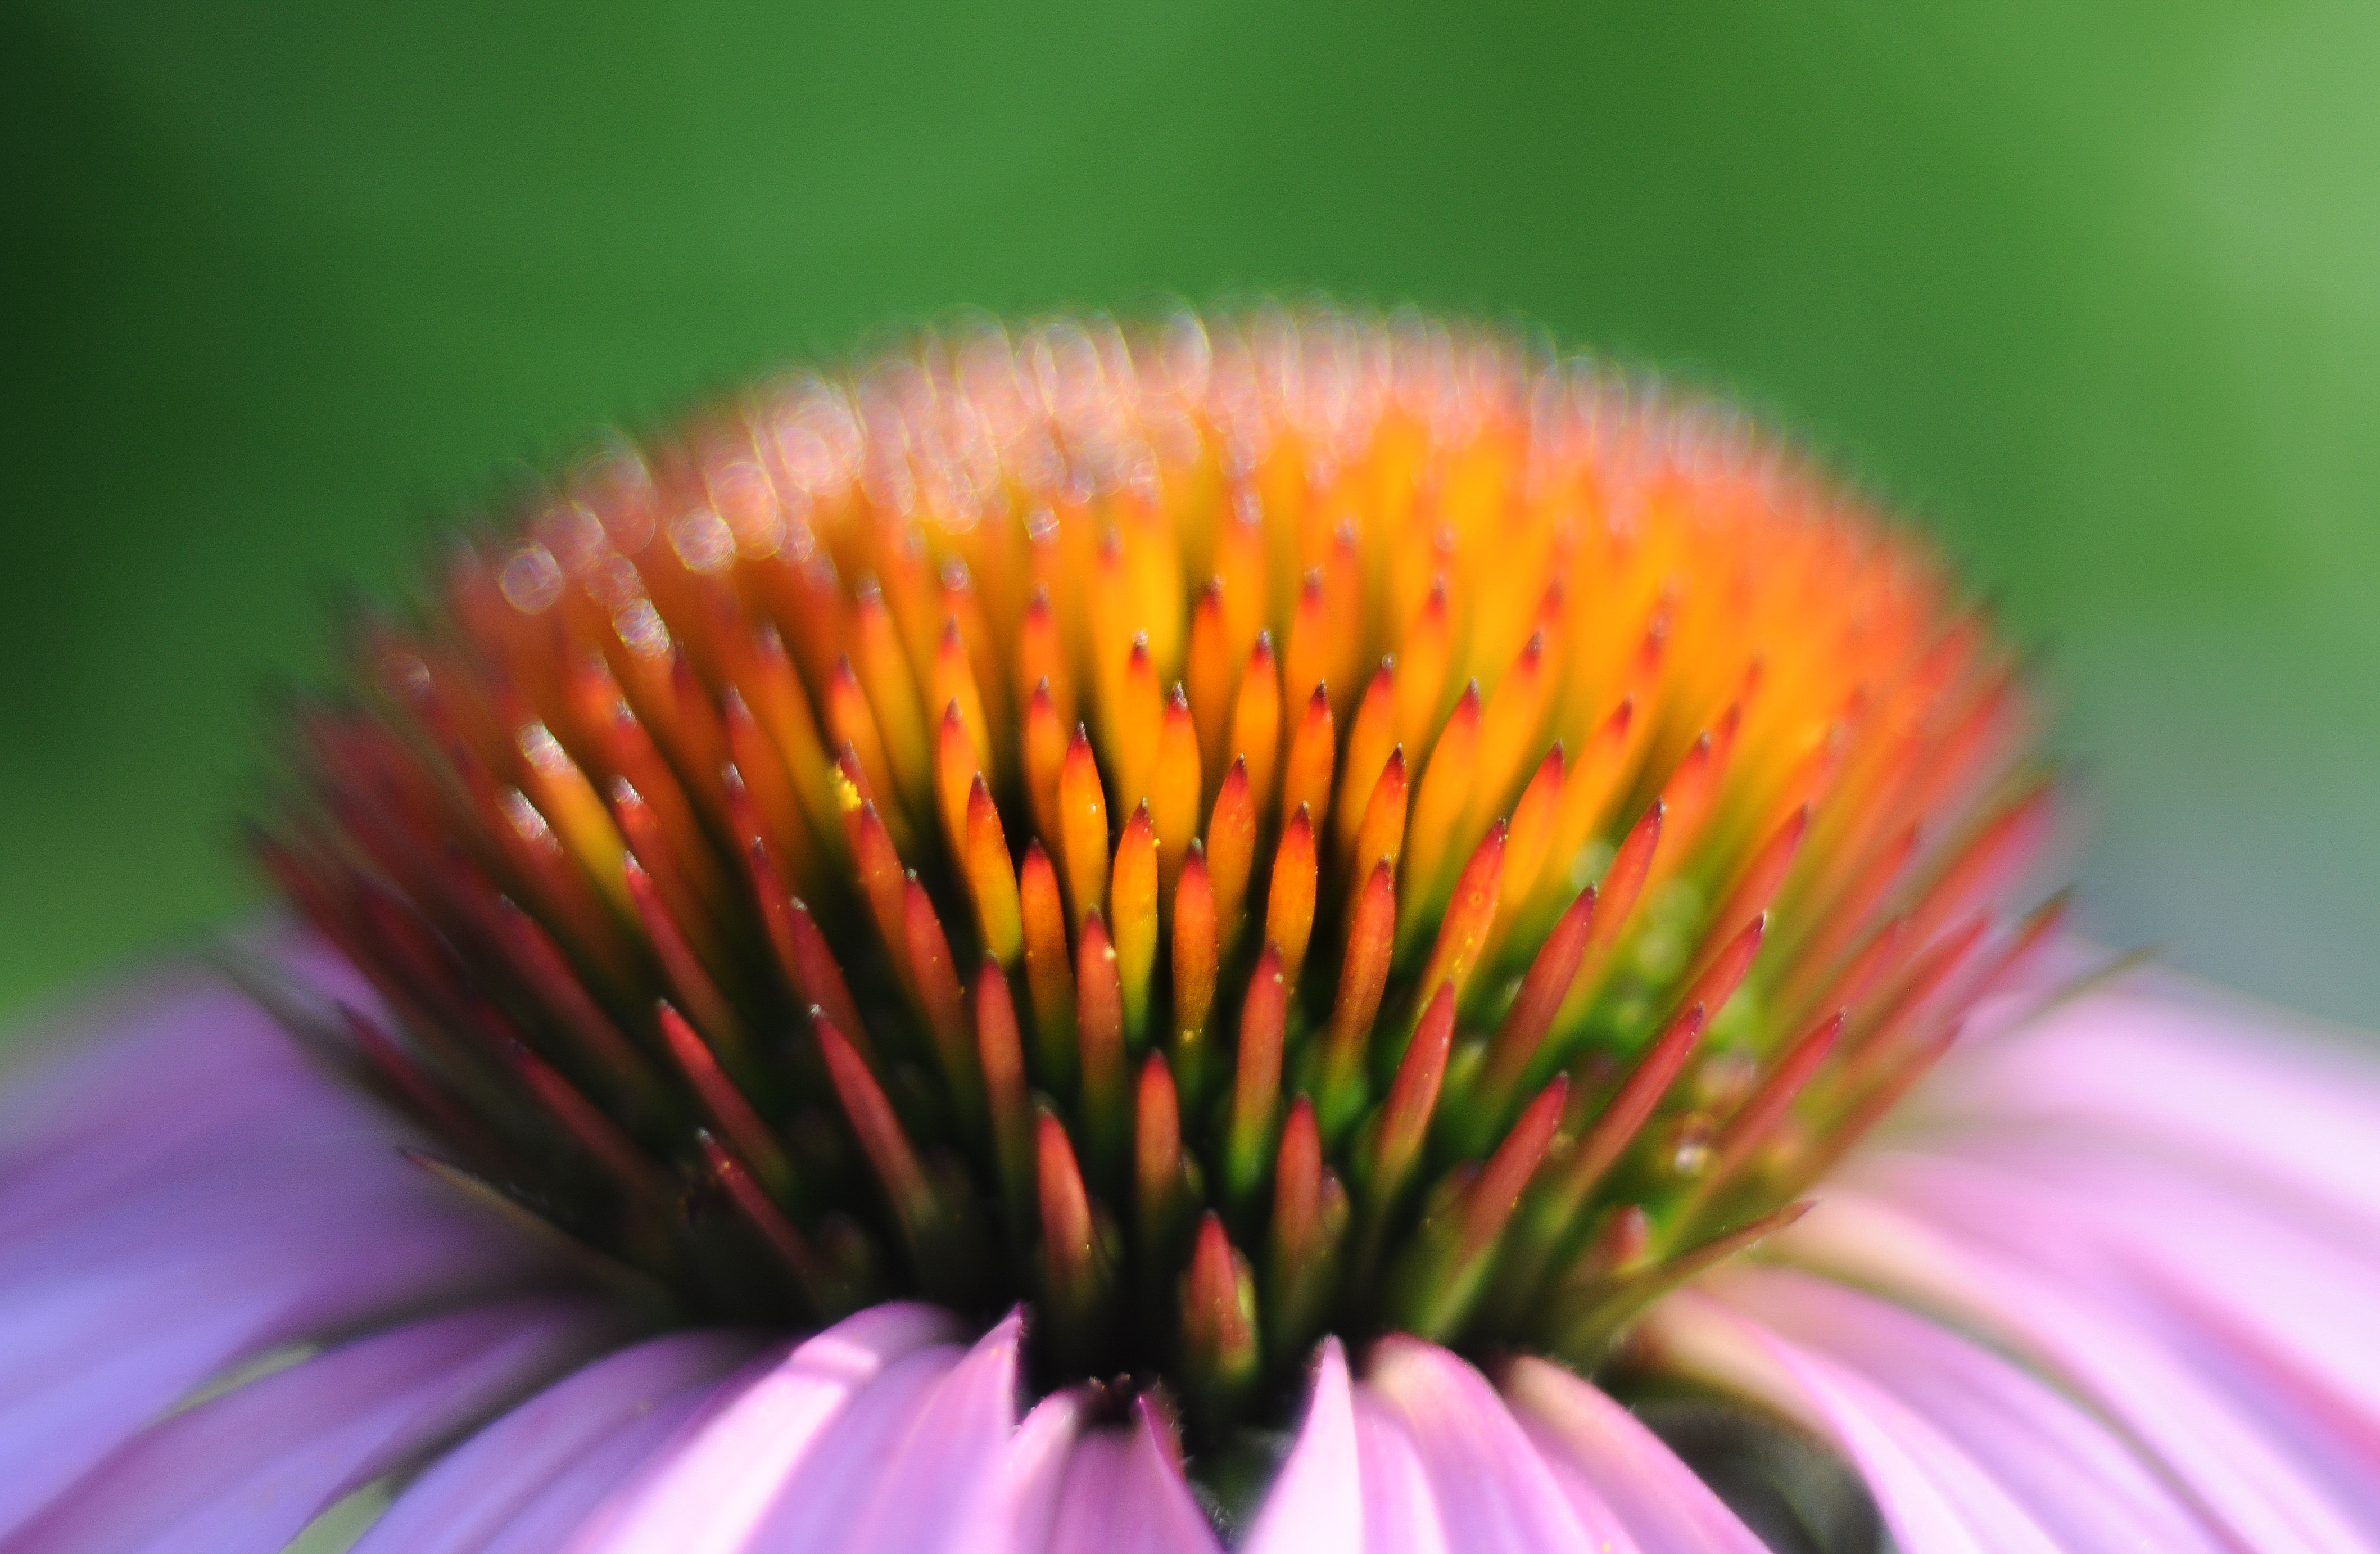
nature, plant, photography, flower, petal, daisy, green, botany, yellow, flora, wildflower, close up, coneflowers, echinacea, nectar, macro photography, close up view, flowering plant, daisy family, close to, plant stem, land plant